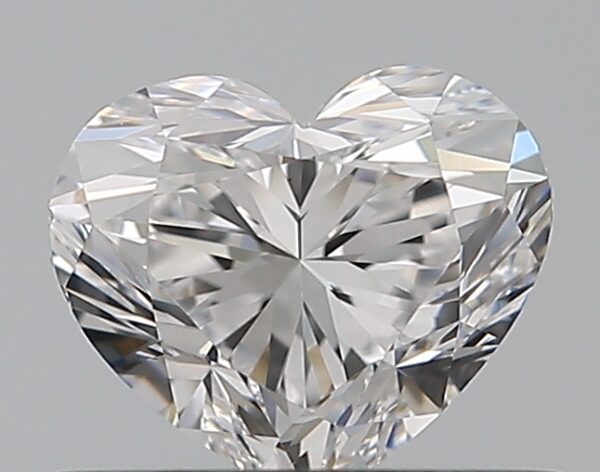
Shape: heart
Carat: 0.5
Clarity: VS1
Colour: D
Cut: VG
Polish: EX
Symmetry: VG
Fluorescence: F
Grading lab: GIA
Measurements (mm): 4.58 x 5.35 x 3.32